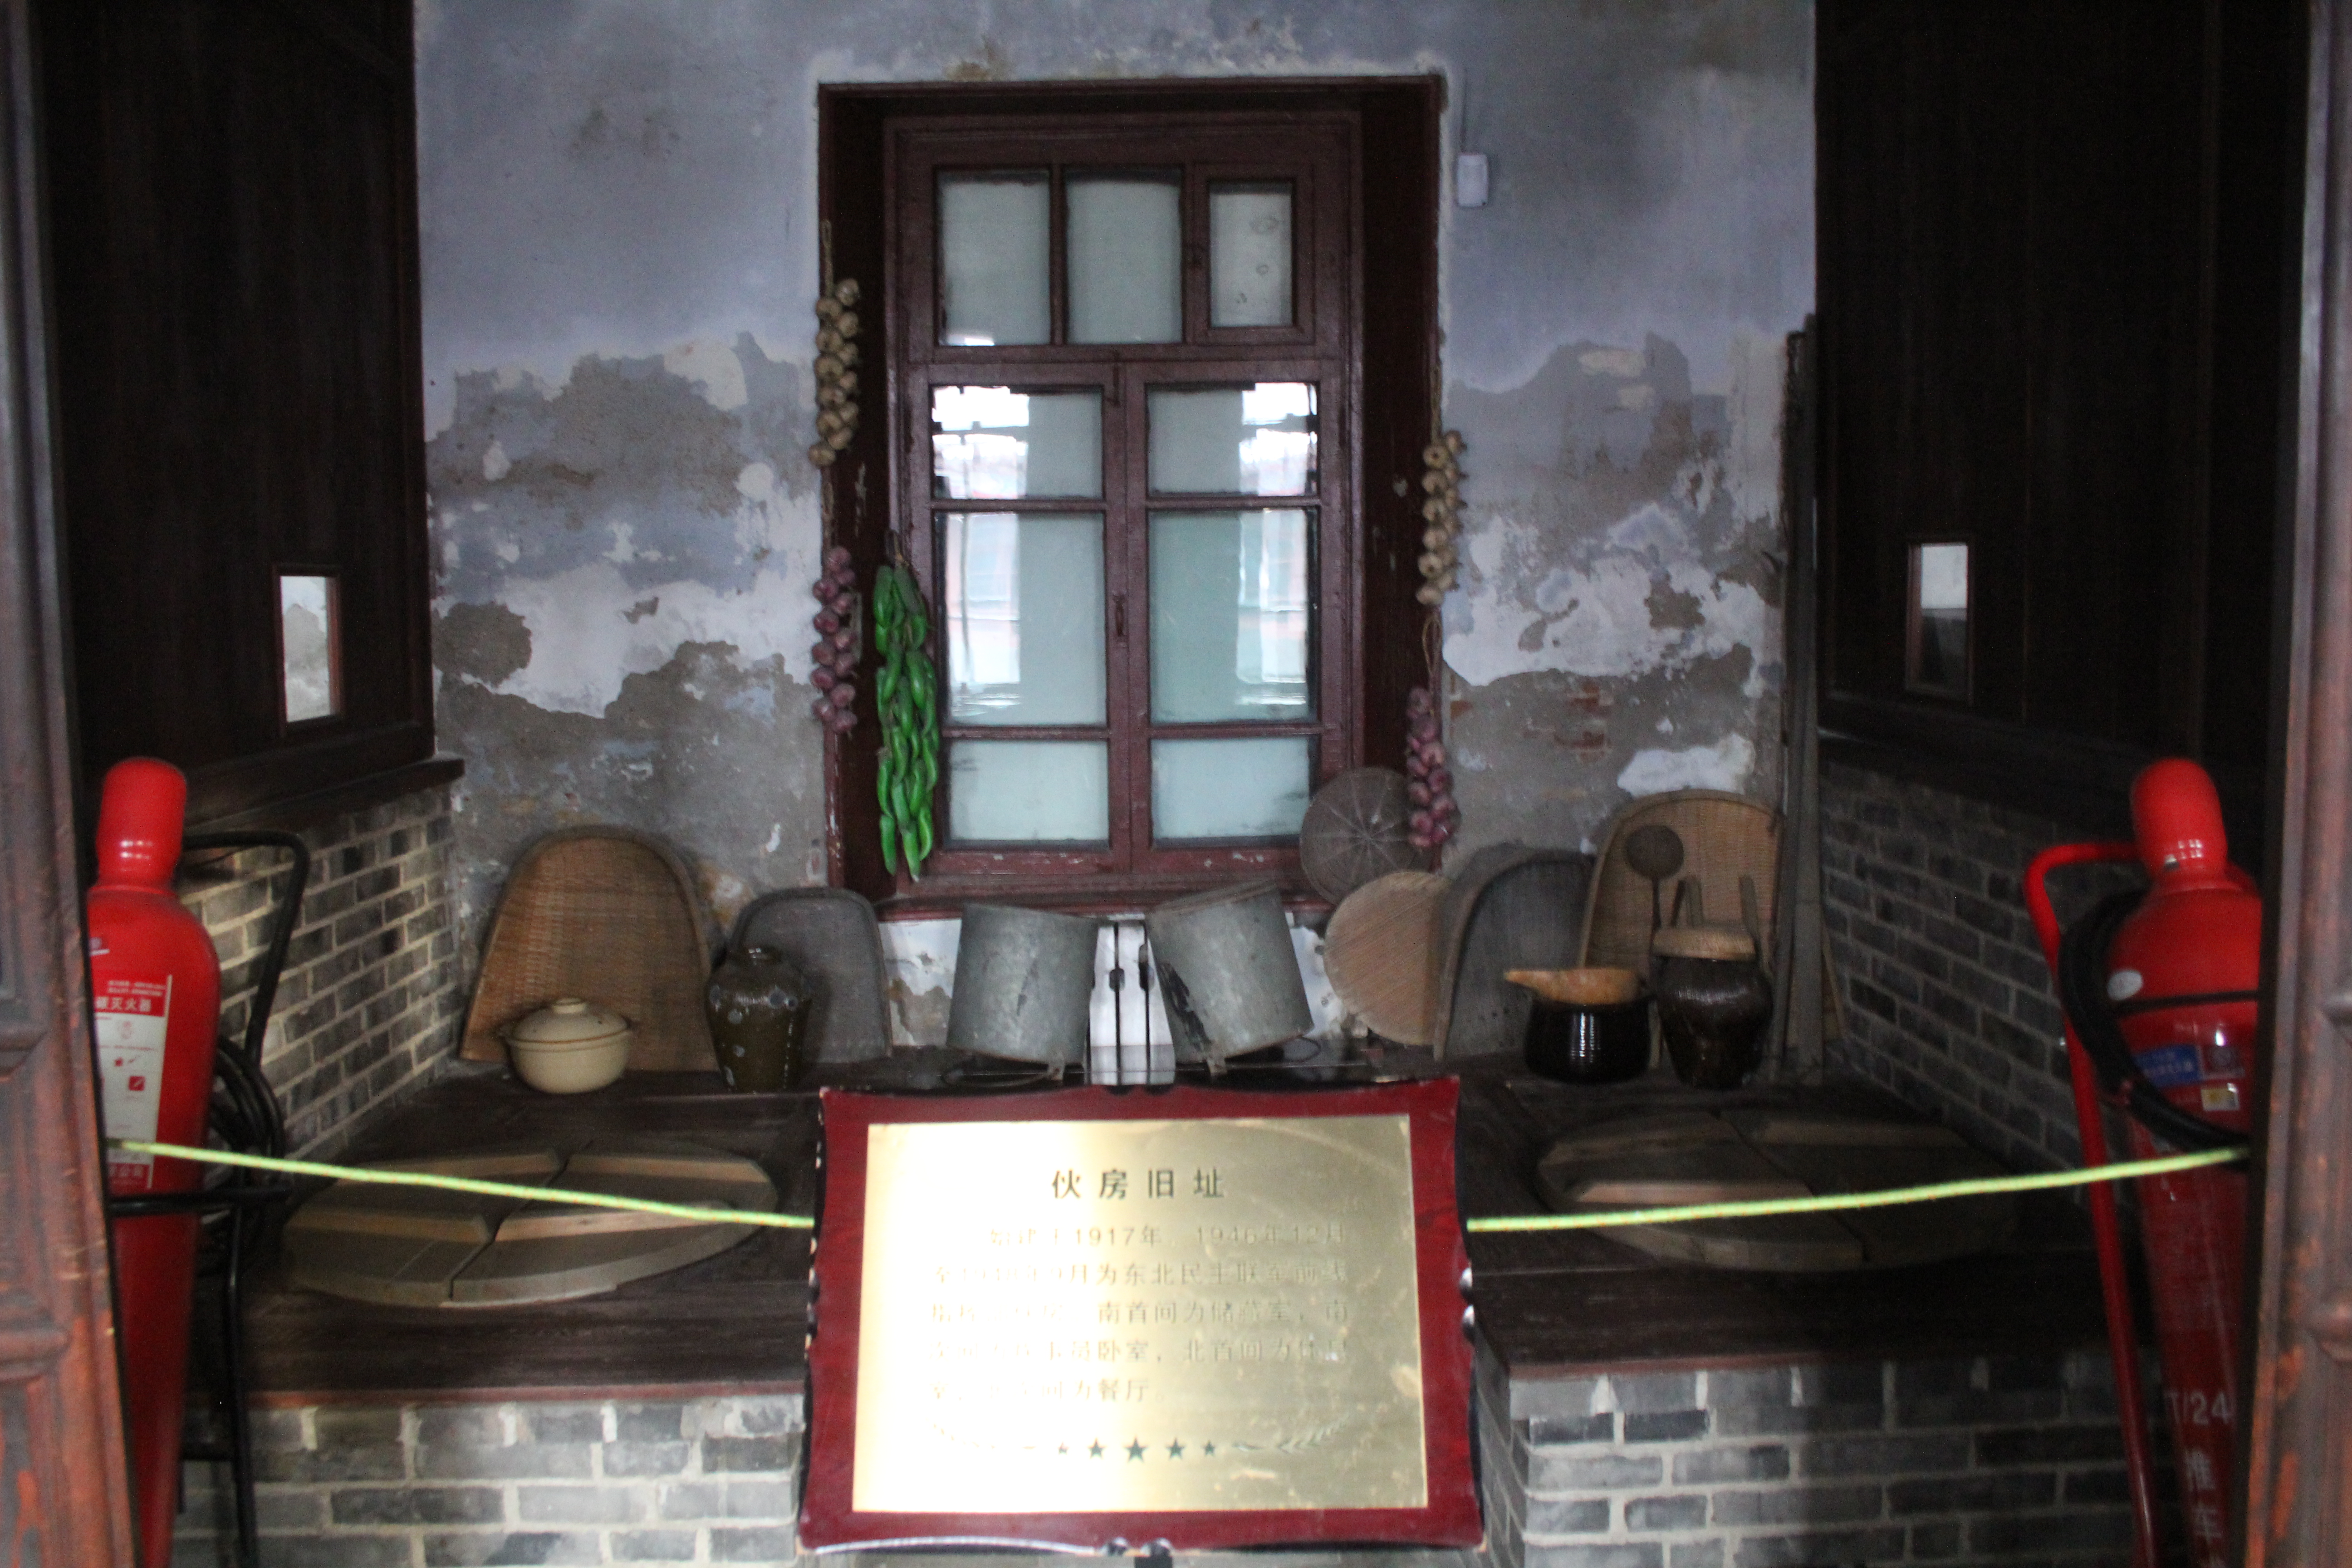
tourism, adventure, Beautiful Places, Pretty Places, environment, Interesting Places, harbin, museums, architecture, art, nature, museum, history, ancient history, room, property, window, furniture, house, interior design, door, building, home